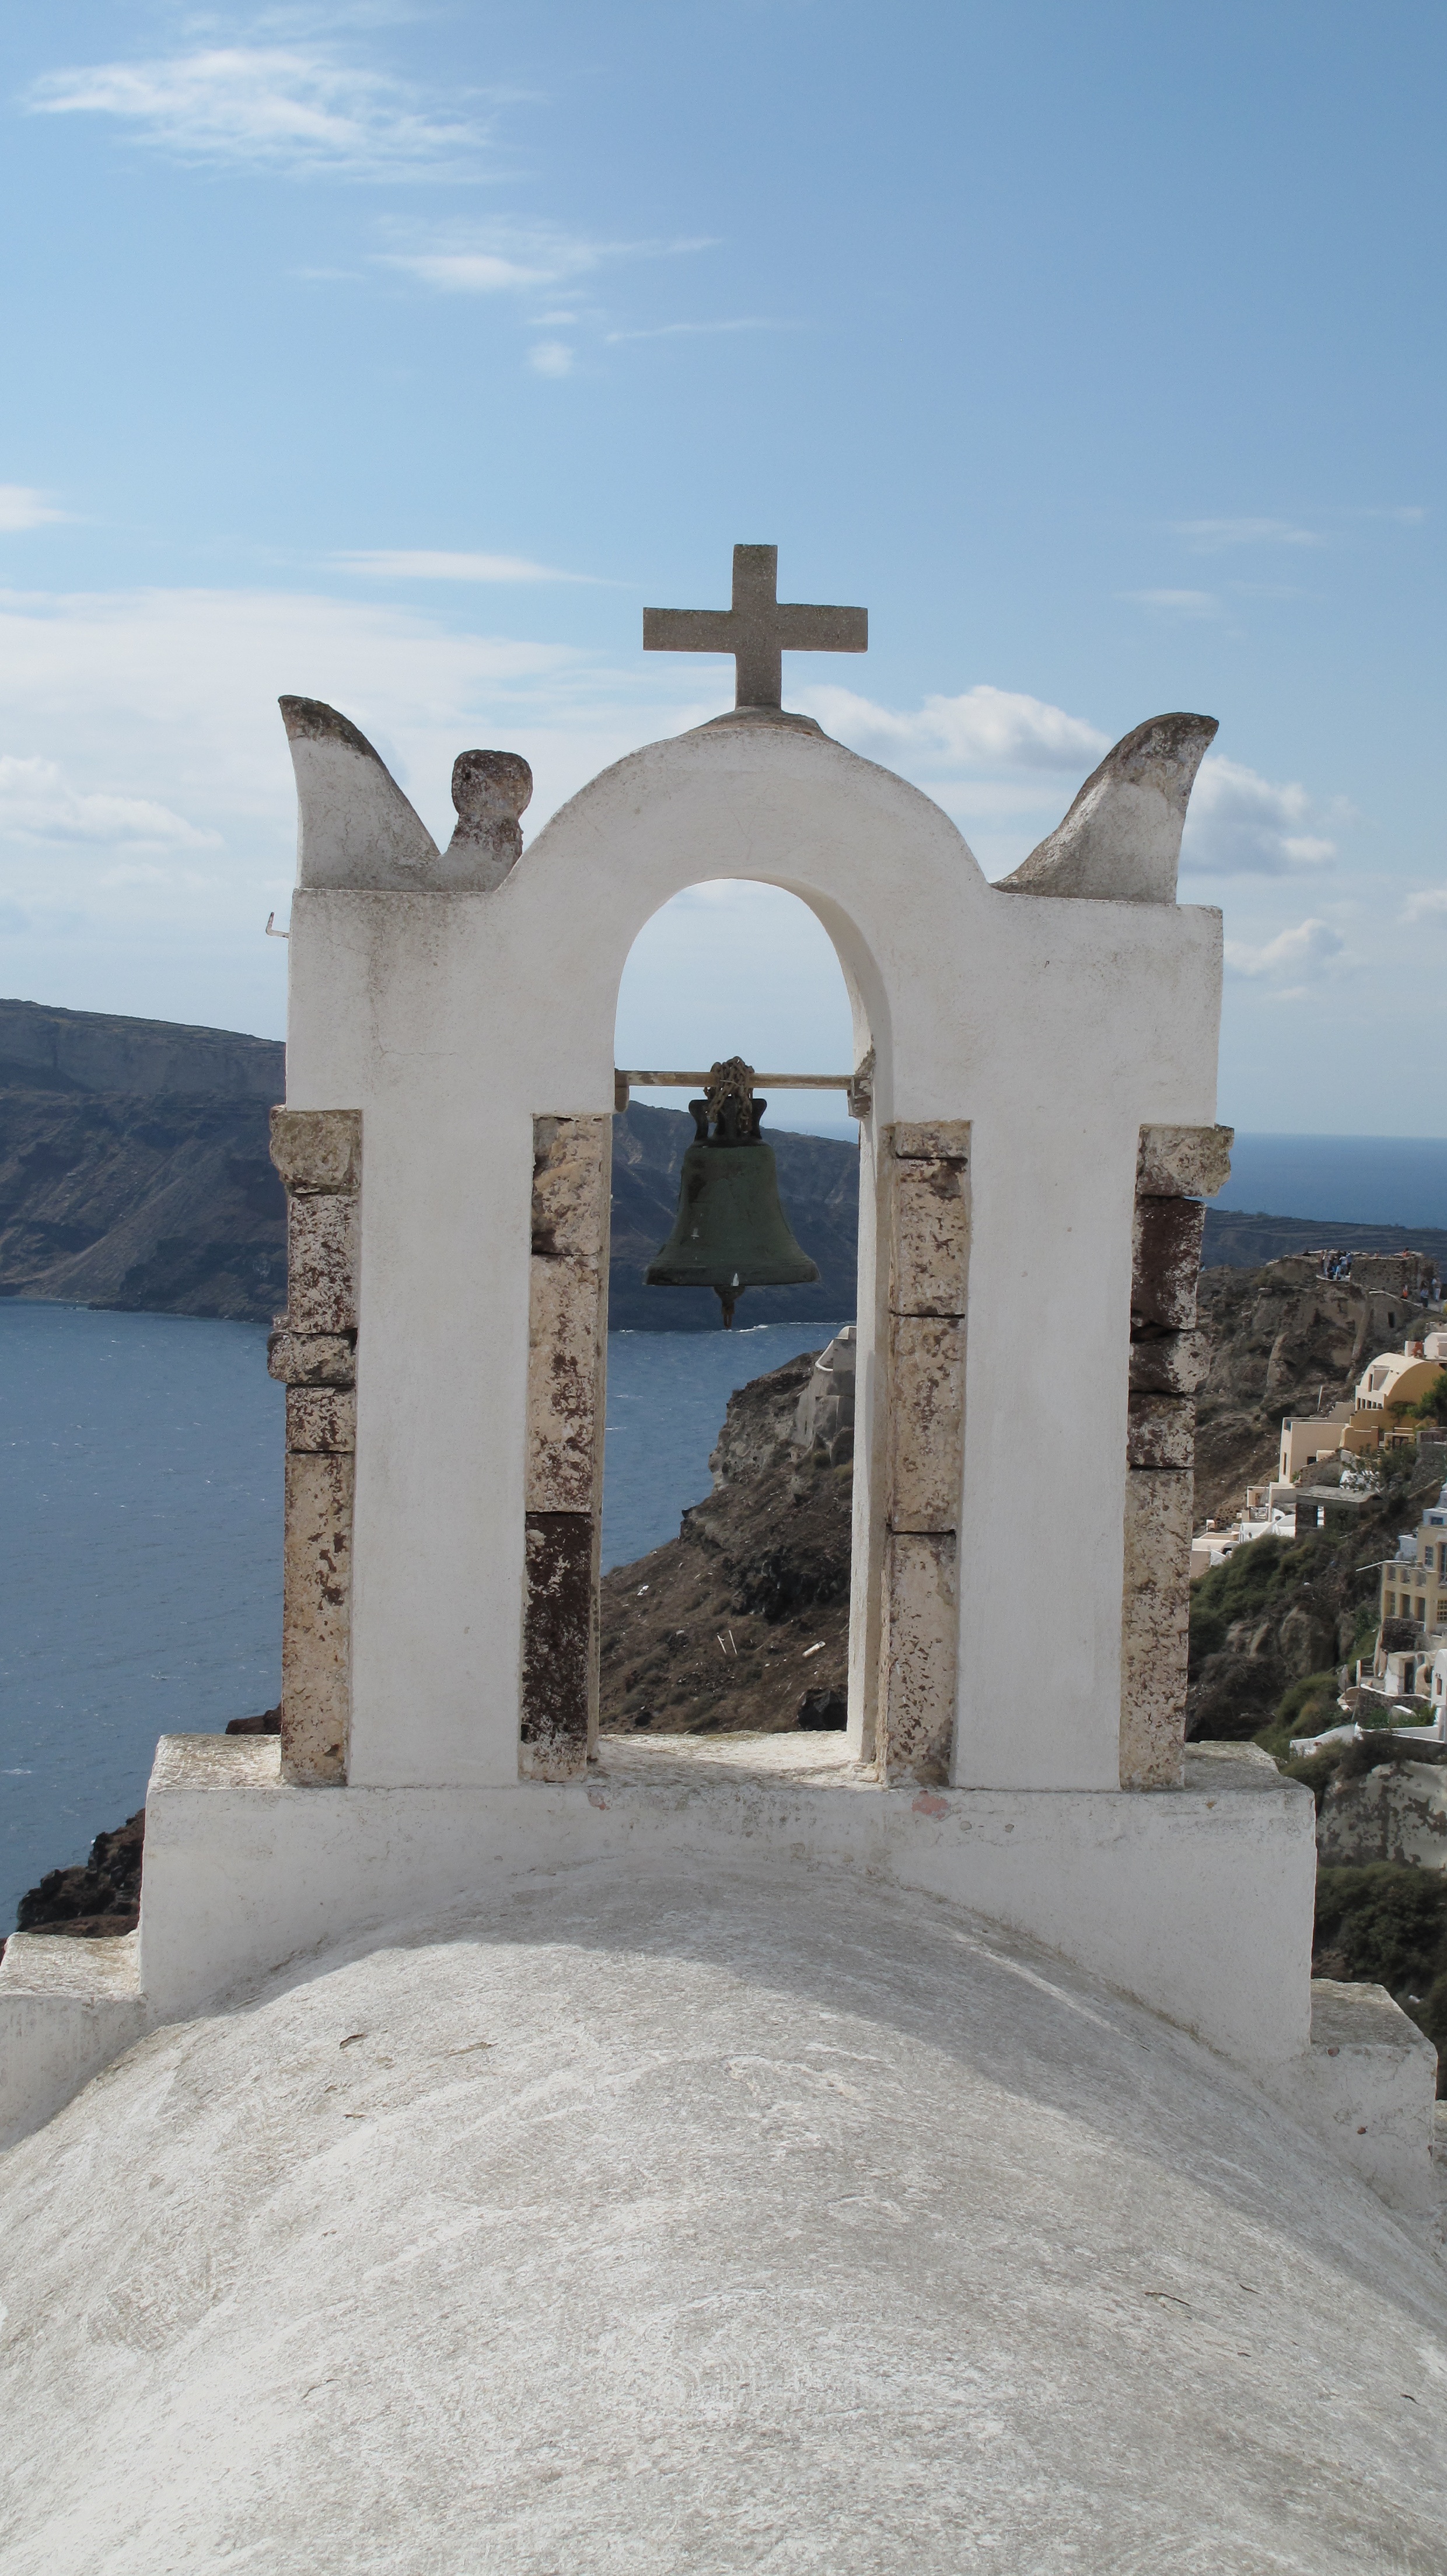
sea, rock, snow, architecture, building, monument, vacation, arch, church, chapel, memorial, santorini, temple, ruins, archway, monastery, shrine, ancient history